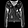
Label: Pullover